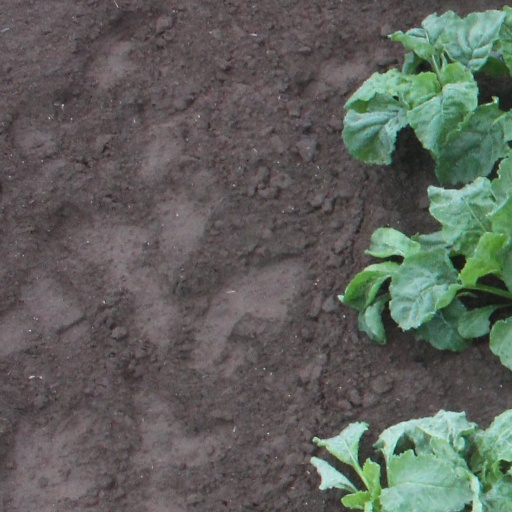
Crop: sugar beet